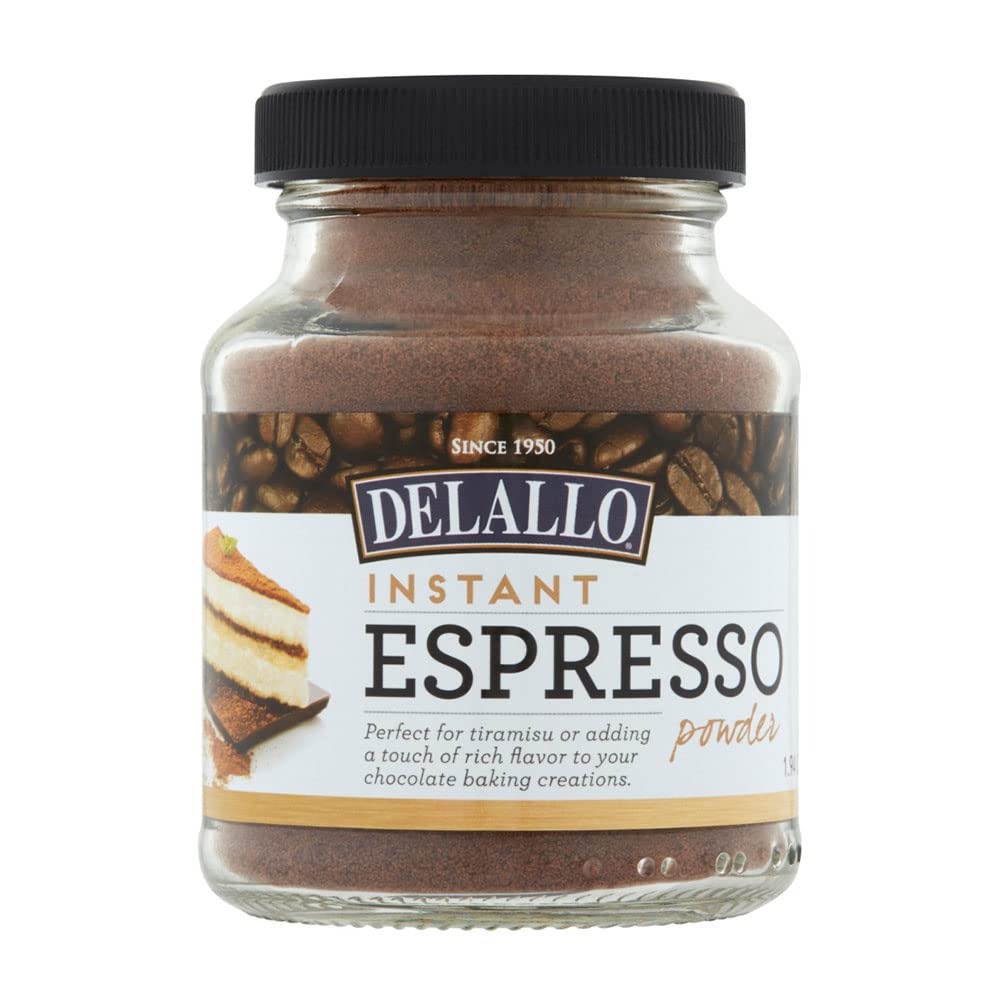
Item Name: DeLallo Instant Espresso Powder, 1.94 Ounce Jar, For Baking and Drinks,100% Dark Roast Coffee, Naturally Caffeinated, Non GMO
Bullet Point 1: Rich, intense pre-brewed espresso. Contains caffeine.
Bullet Point 2: Fine Ground powder (not granules): Our Instant Espresso Powder is pre-brewed and ready to dissolve instantly in hot water, liquids or baking mixes.
Bullet Point 3: Espresso powder intensifies chocolate flavor, giving desserts a rich, dark chocolate flavor. Essential ingredient for classic Italian Tiramisu.
Bullet Point 4: Use in lattes, hot cocoa, frozen coffee drinks, Dalgona Whipped Coffee, and even chocolate martinis!
Bullet Point 5: DeLallo is a 3rd generation family-owned and operated Italian foods company. We have been offering gourmet Italian ingredients for passionate home cooks since 1950.
Value: 1.94
Unit: Ounce

Price: 4.96